February 1944 lunar eclipse

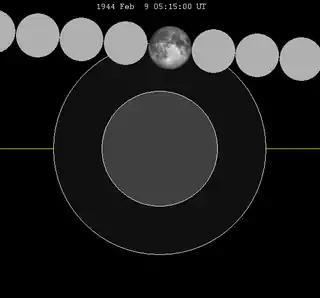
The Moon's hourly motion shown right to left

A penumbral lunar eclipse occurred at the Moon's ascending node of orbit on Wednesday, February 9, 1944, with an umbral magnitude of −0.5223. A lunar eclipse occurs when the Moon moves into the Earth's shadow, causing the Moon to be darkened. A penumbral lunar eclipse occurs when part or all of the Moon's near side passes into the Earth's penumbra. Unlike a solar eclipse, which can only be viewed from a relatively small area of the world, a lunar eclipse may be viewed from anywhere on the night side of Earth. Occurring about 1.1 days before apogee (on February 10, 1944, at 7:45 UTC), the Moon's apparent diameter was smaller.